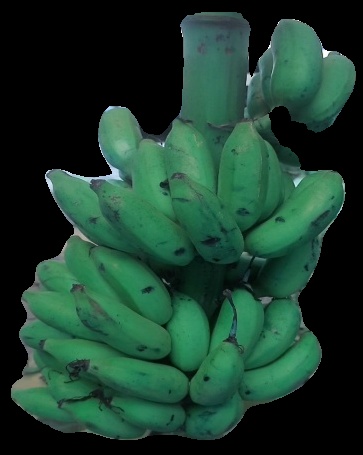
Variety: elakki-bale
Grade: grade3